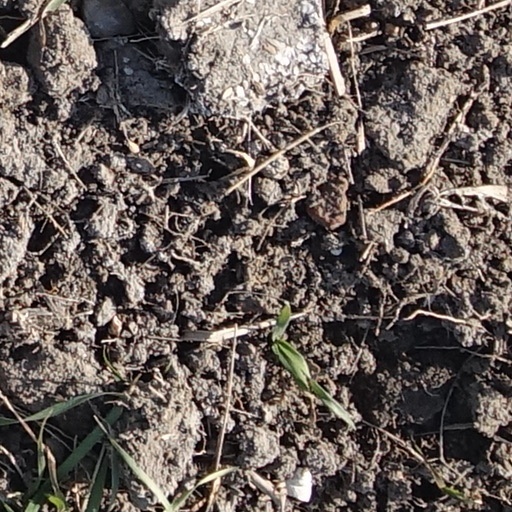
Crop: wheat